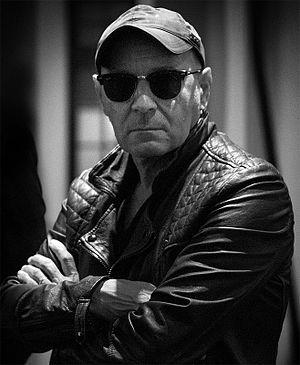
Artiste Photographe Français Gérard Rancinan
Gérard Rancinan est un artiste d'art contemporain-photographe français né le 18 février 1953 à Talence en Gironde.